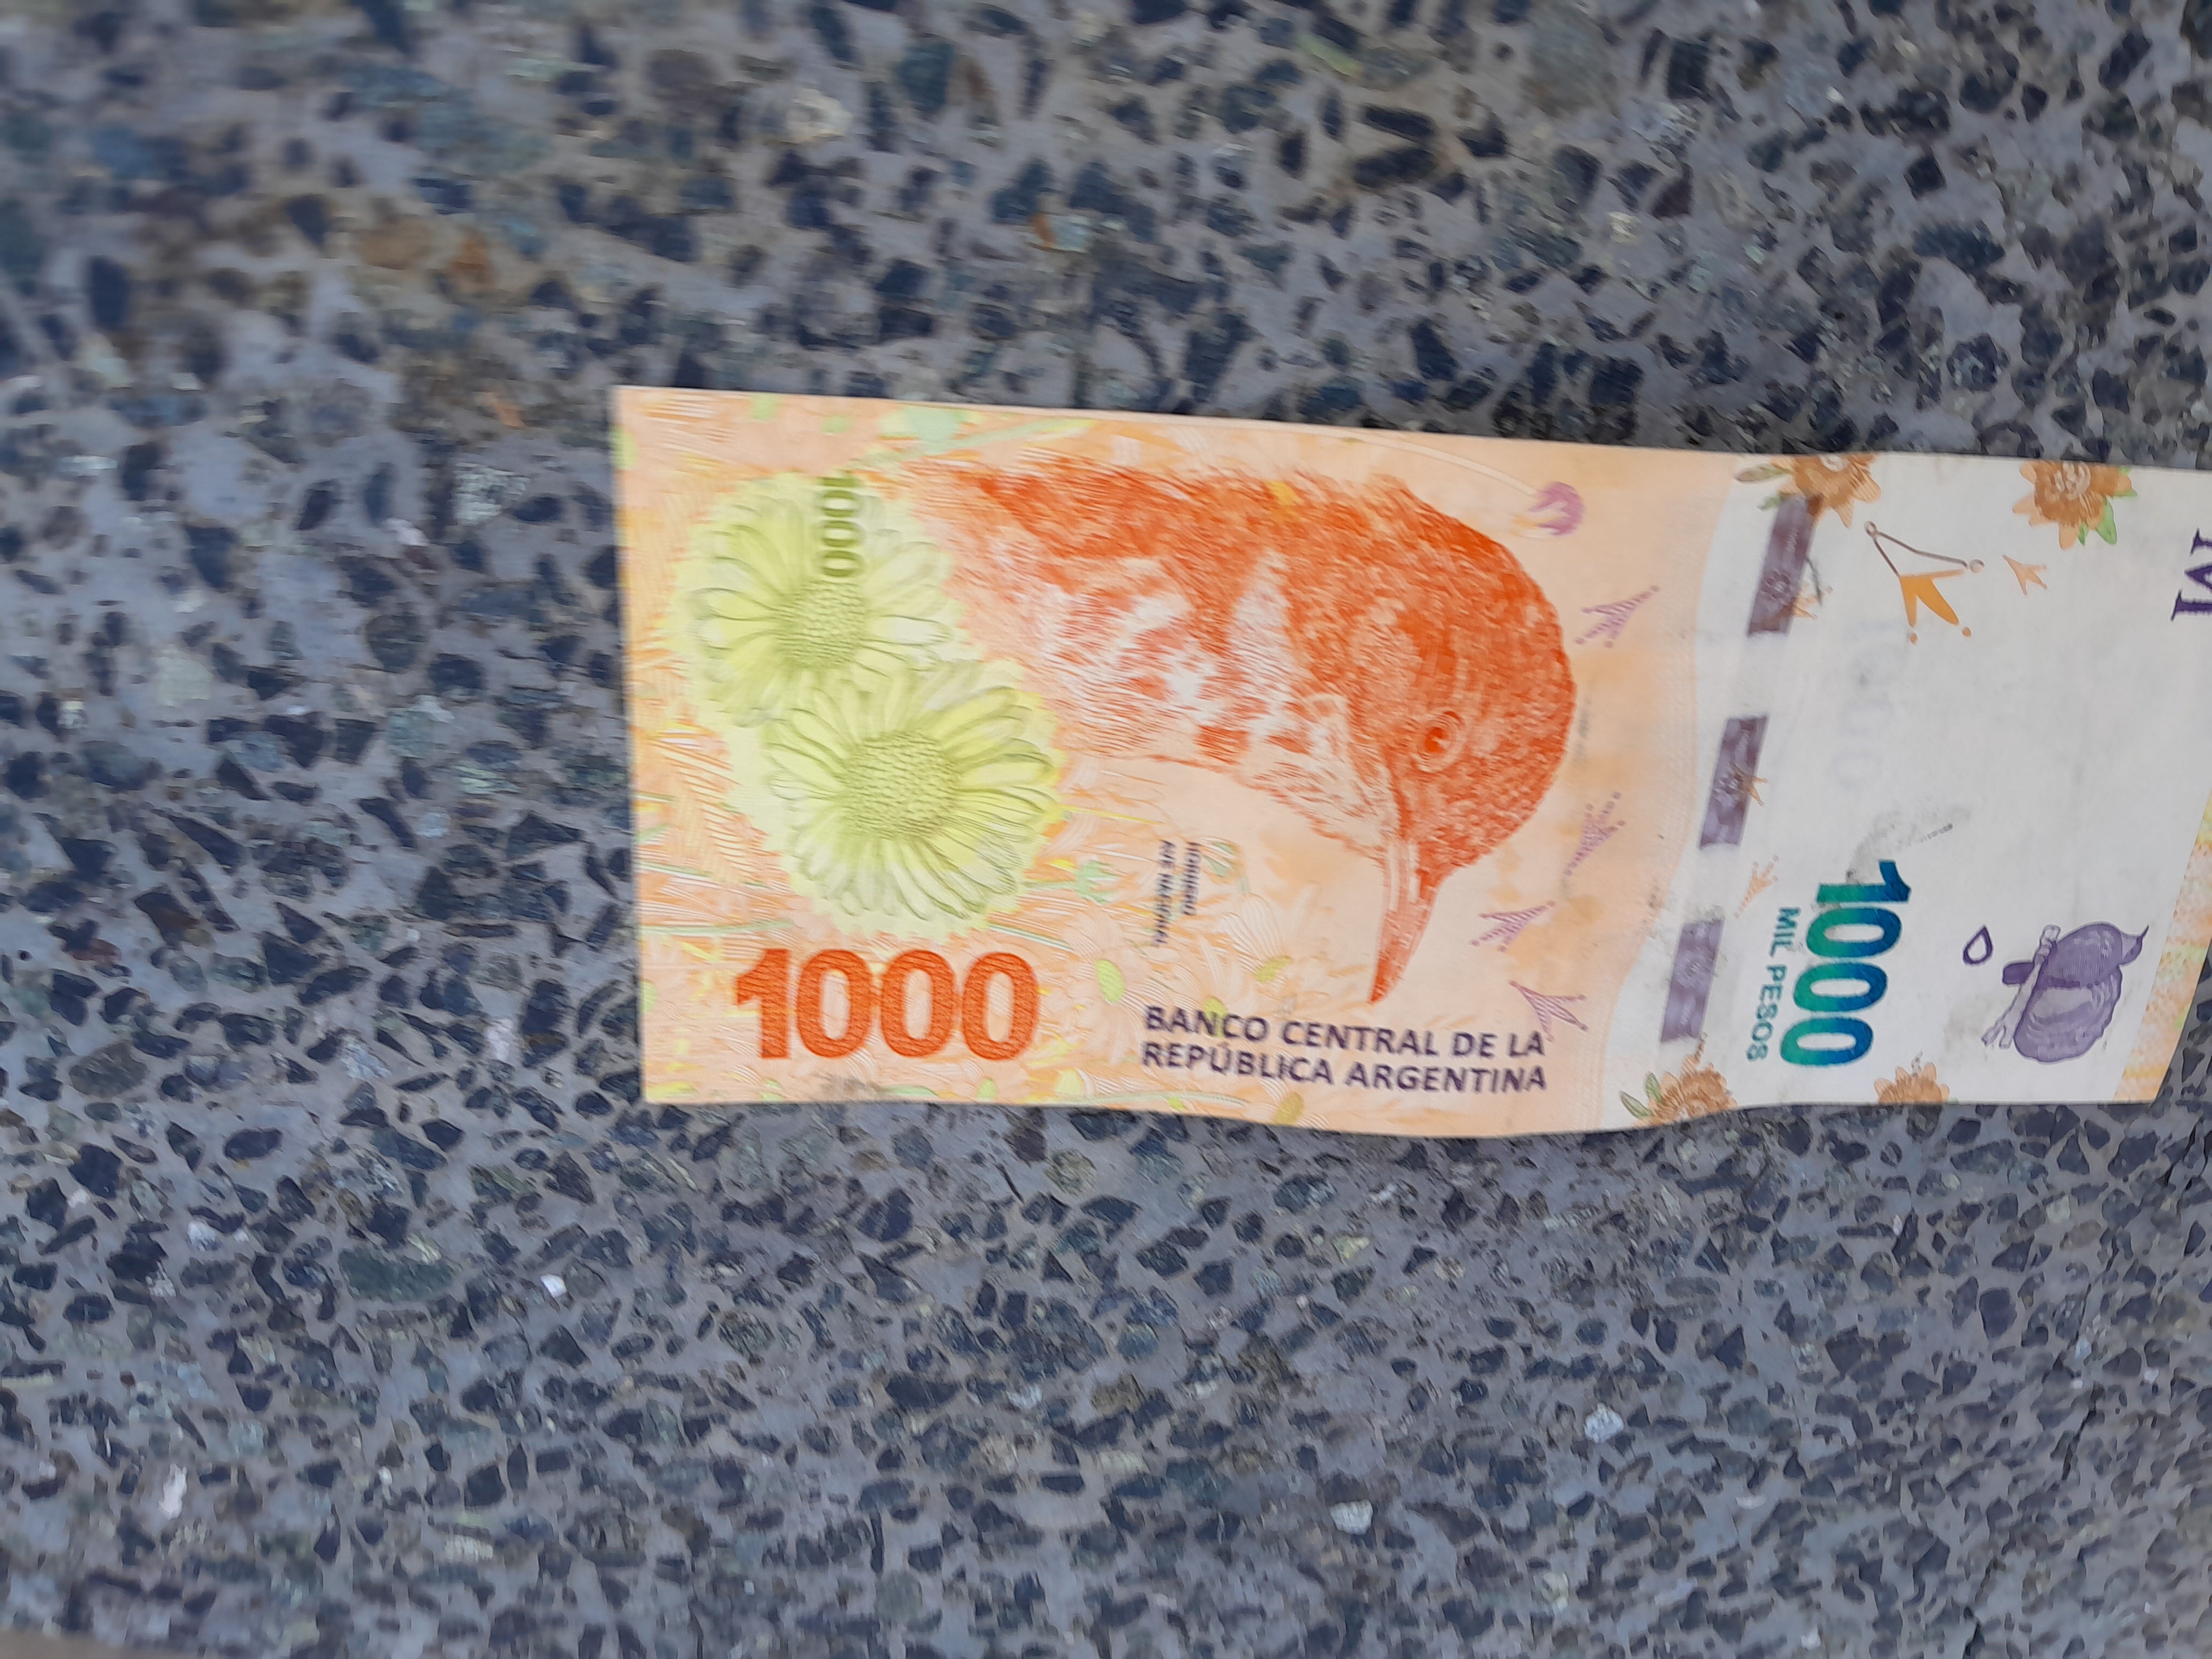
Denominación: 1000